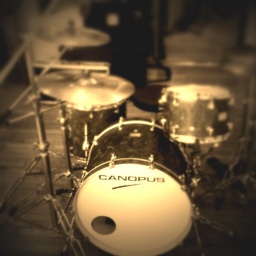
Drums in the dog house